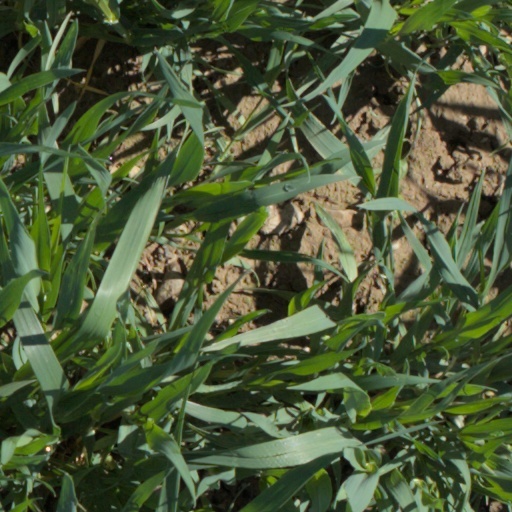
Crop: wheat